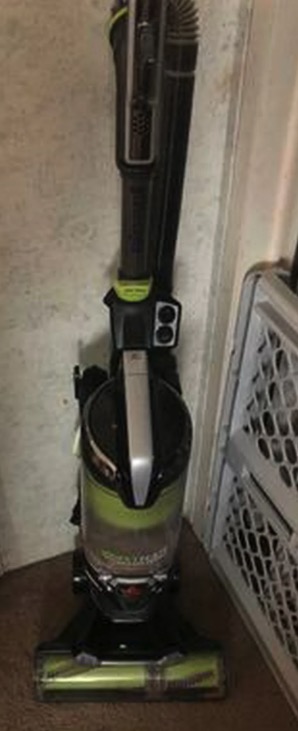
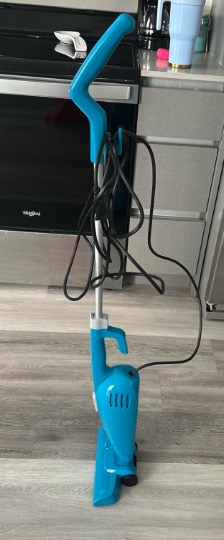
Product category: items_vacuum
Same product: no